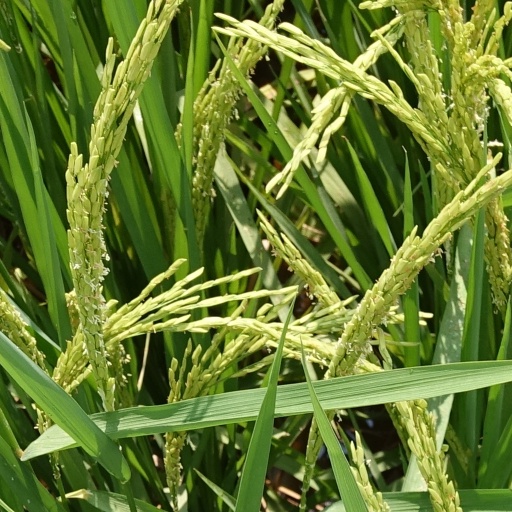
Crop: rice